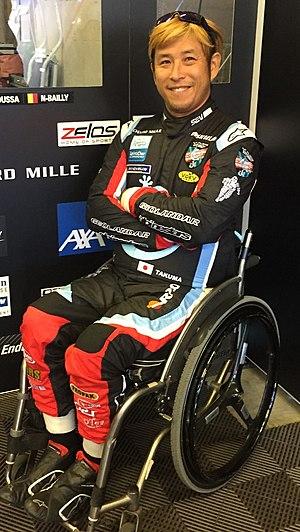
Takuma AOKI au circuit de Bugatti (Le mans)
Takuma Aoki est un pilote automobile japonais et l'organisateur du Rentai, course d'endurance de mini motos de location au Japon.